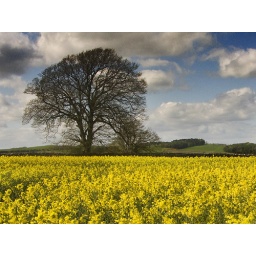
The tree in a yellow field